Graysontown Methodist Church

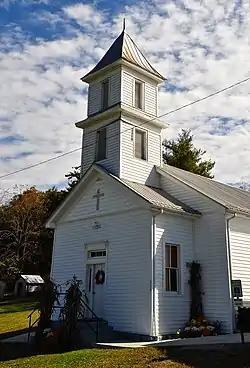
Graysontown Methodist Church, October 2013

Graysontown Methodist Church is a historic Methodist church building located near Graysontown, Montgomery County, Virginia. It was built in 1895, and is a one-story, three-bay, nave plan frame structure clad in weatherboard. It has a two-stage central tower, with bracketed friezes and pyramidal roof.